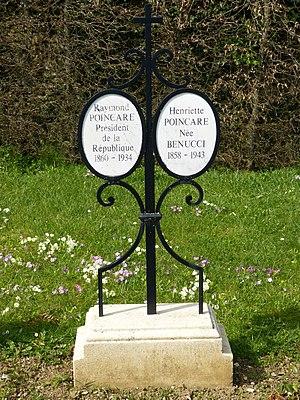
Cimetière de Nubécourt (Meuse)
Raymond Poincaré, né le 20 août 1860 à Bar-le-Duc et mort le 15 octobre 1934 à Paris, est un avocat et homme d'État français. Il est le président de la République française du 18 février 1913 au 18 février 1920.